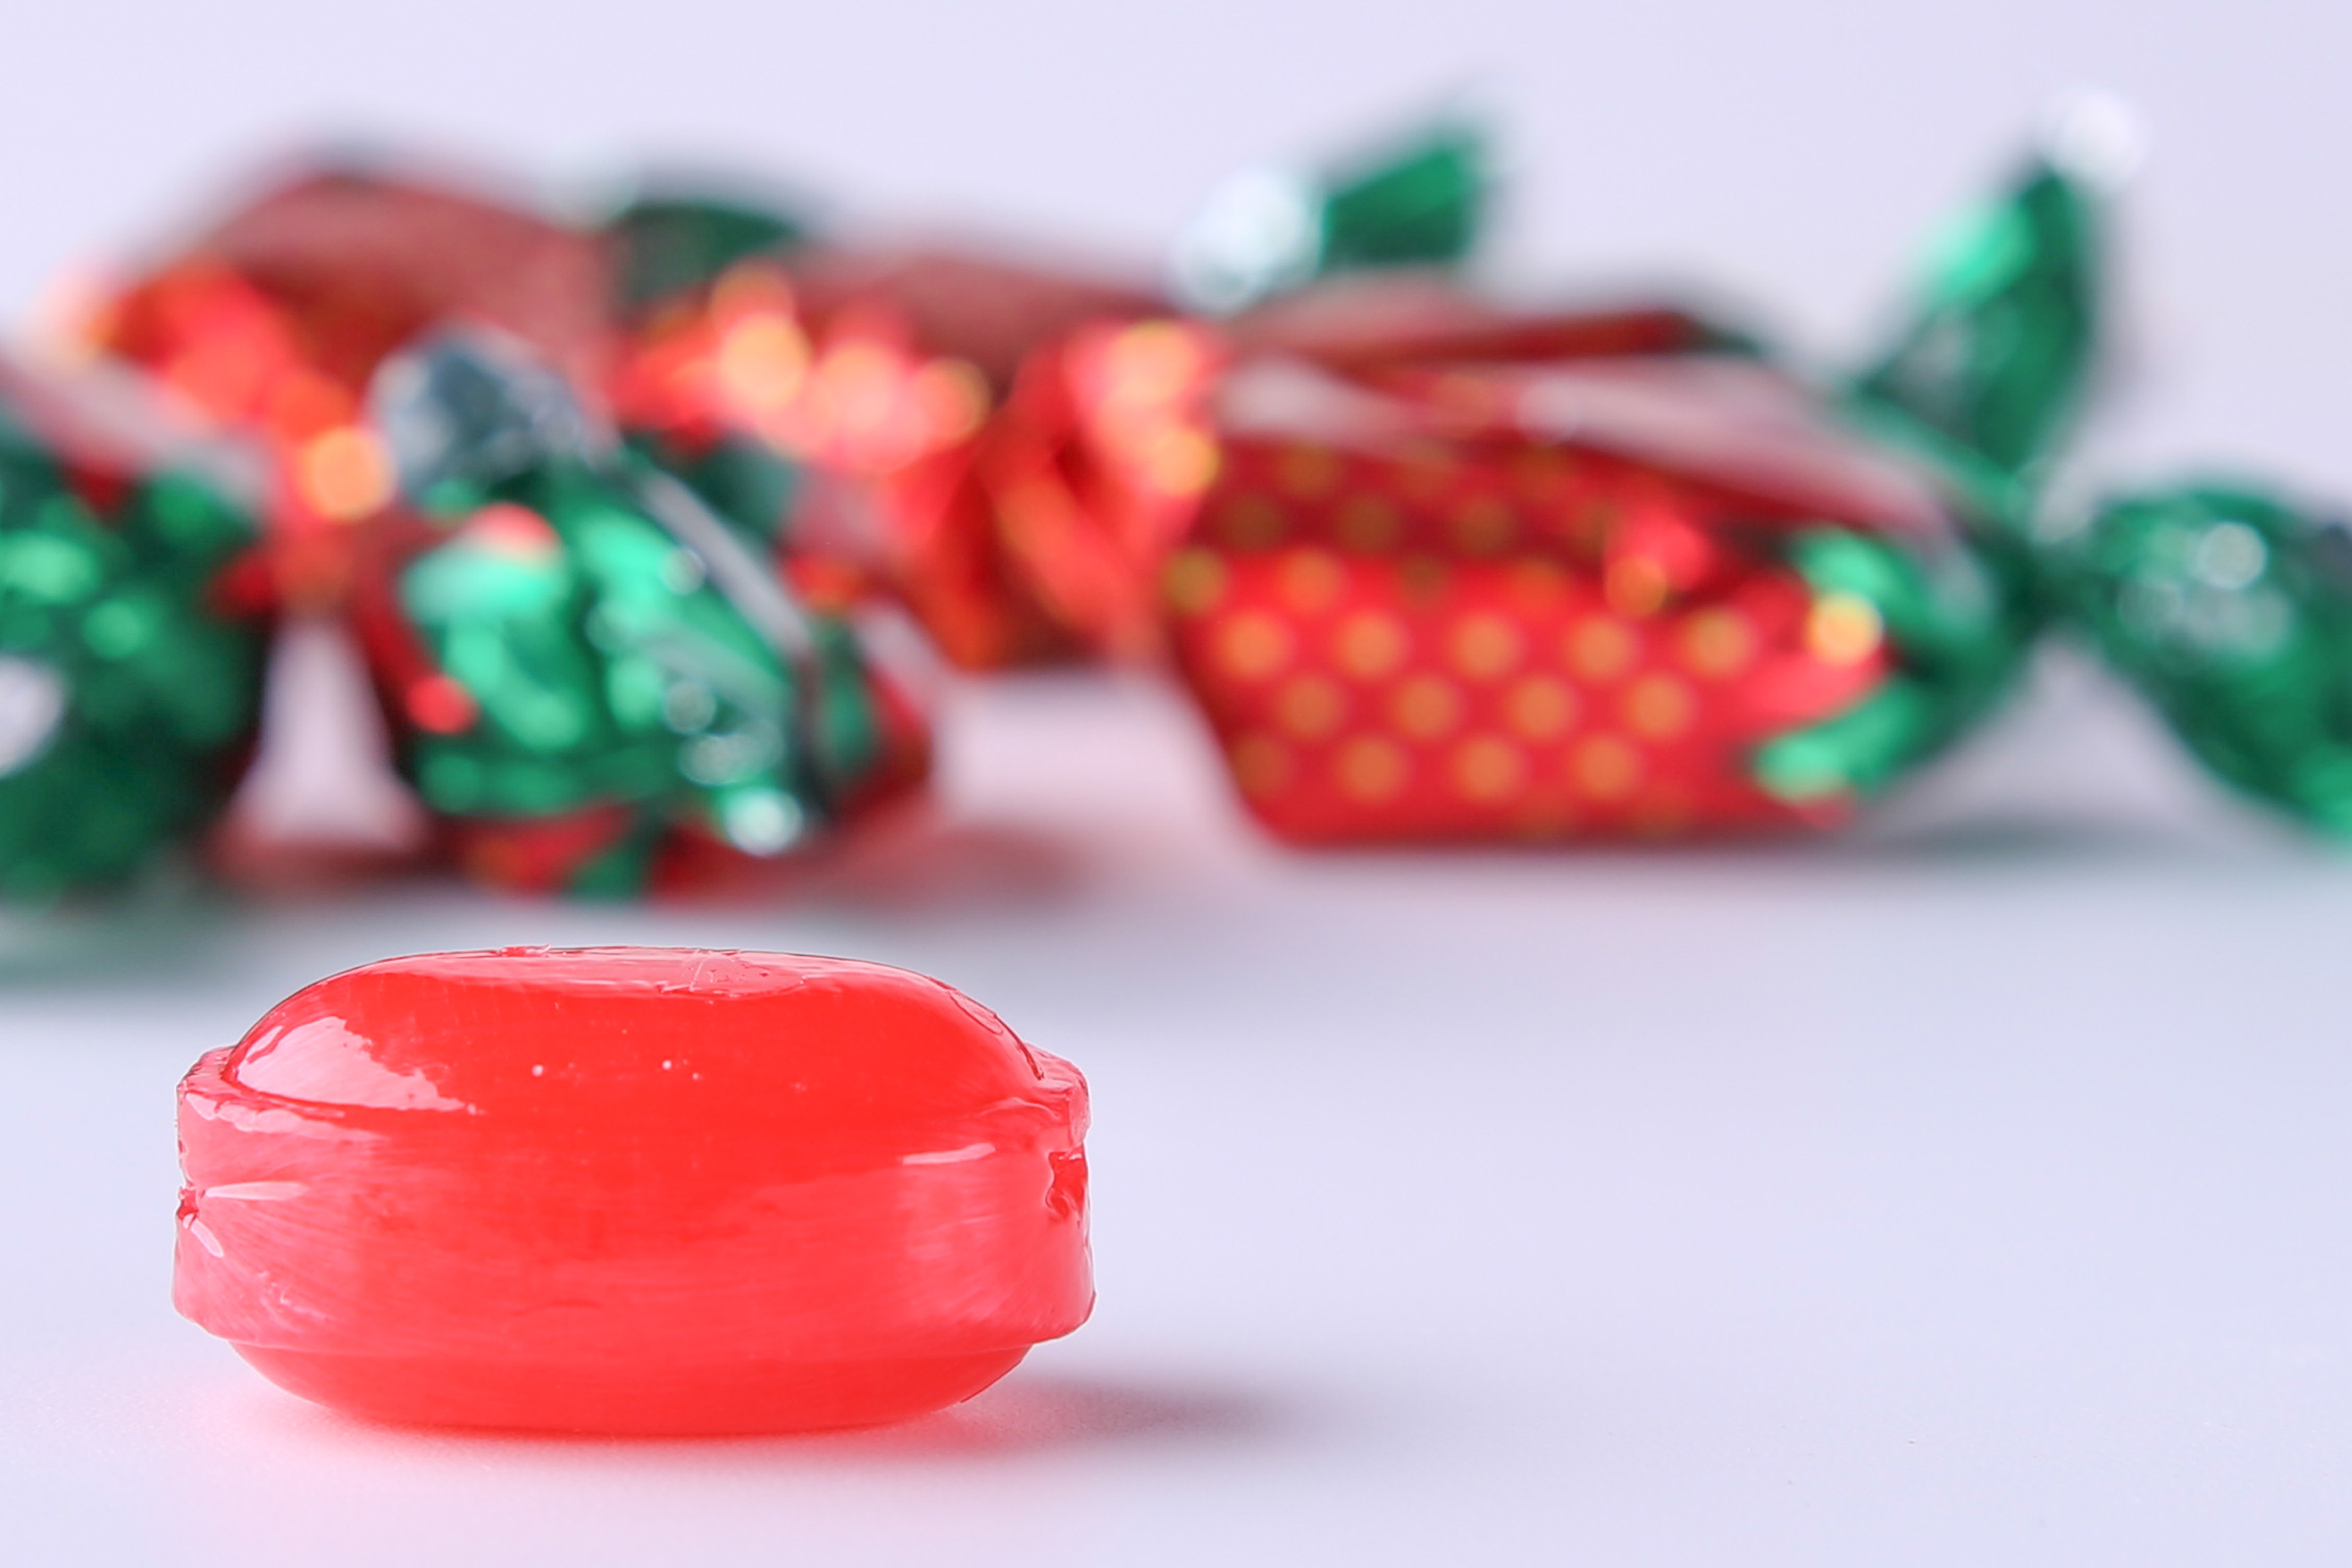
lolly, toffee, candy, treat, sweet, confectionery, icon, food, confection, chewy, package, wrapped, bonbon, wrapper, tasty